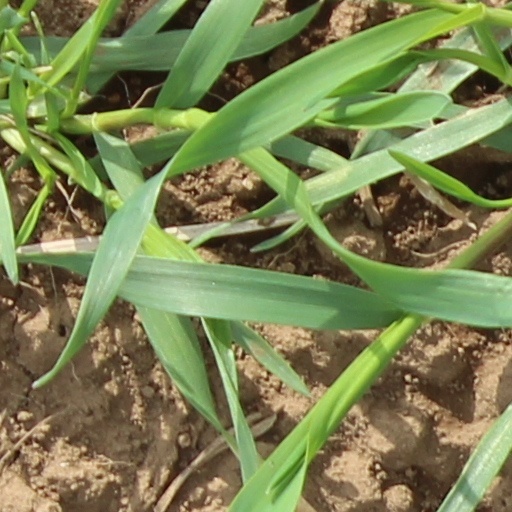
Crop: wheat